Diaulos (running race)

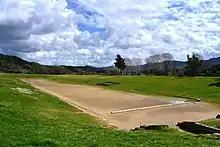
The Stadium at Olympia

The diaulos (meaning "double pipe") was a double-stadion footrace of approximately , introduced in the 14th Olympiad of the ancient Olympic Games in 724 BC.